Saint-Martial-de-Nabirat

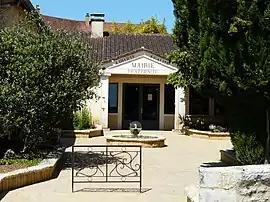
The town hall in Saint-Martial-de-Nabirat

Saint-Martial-de-Nabirat is a commune in the Dordogne department in Nouvelle-Aquitaine in southwestern France.